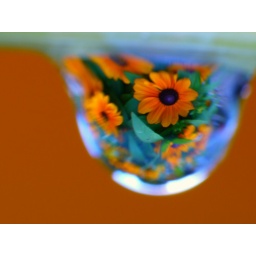
Rudbeckia plant caught in a water drop with my Raynox 250 lens.